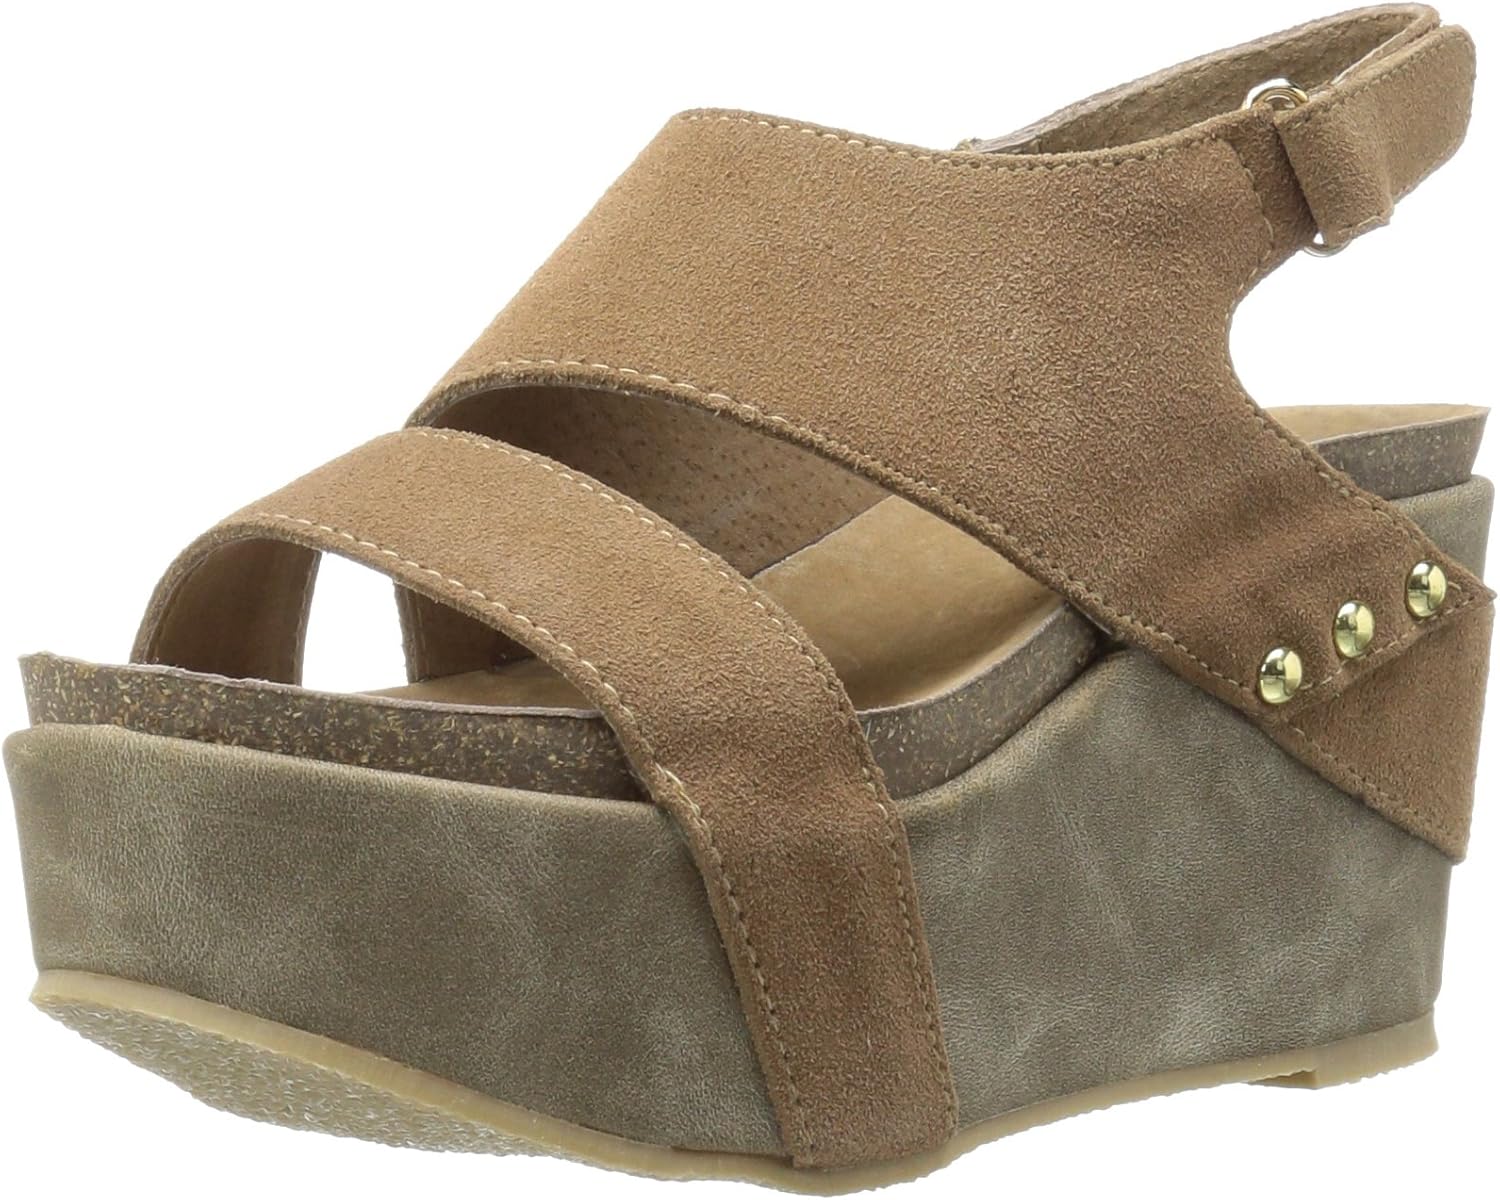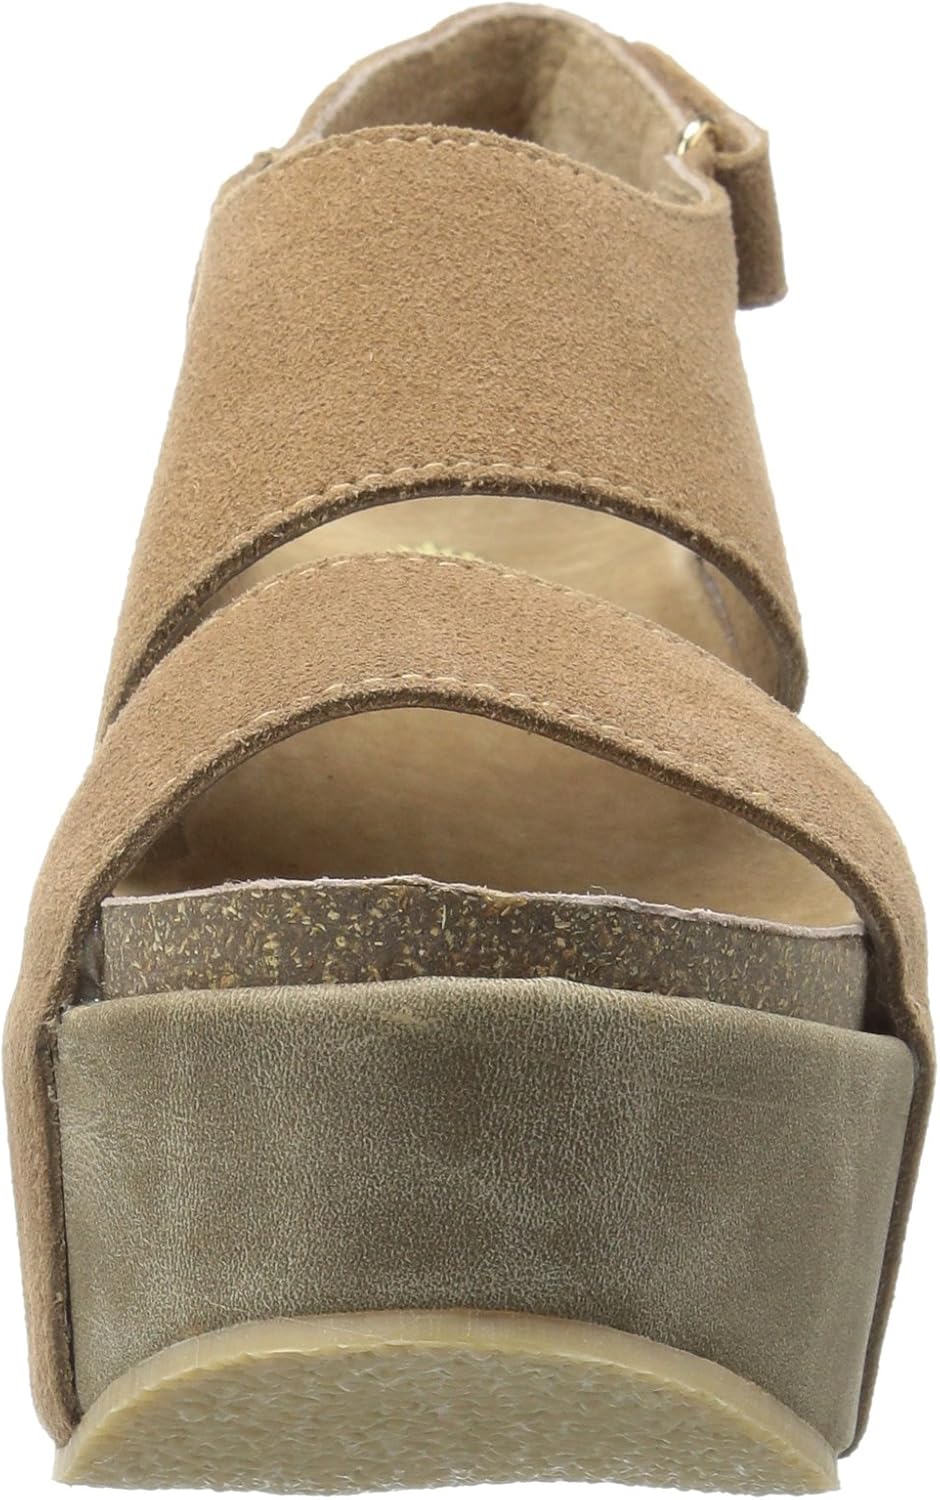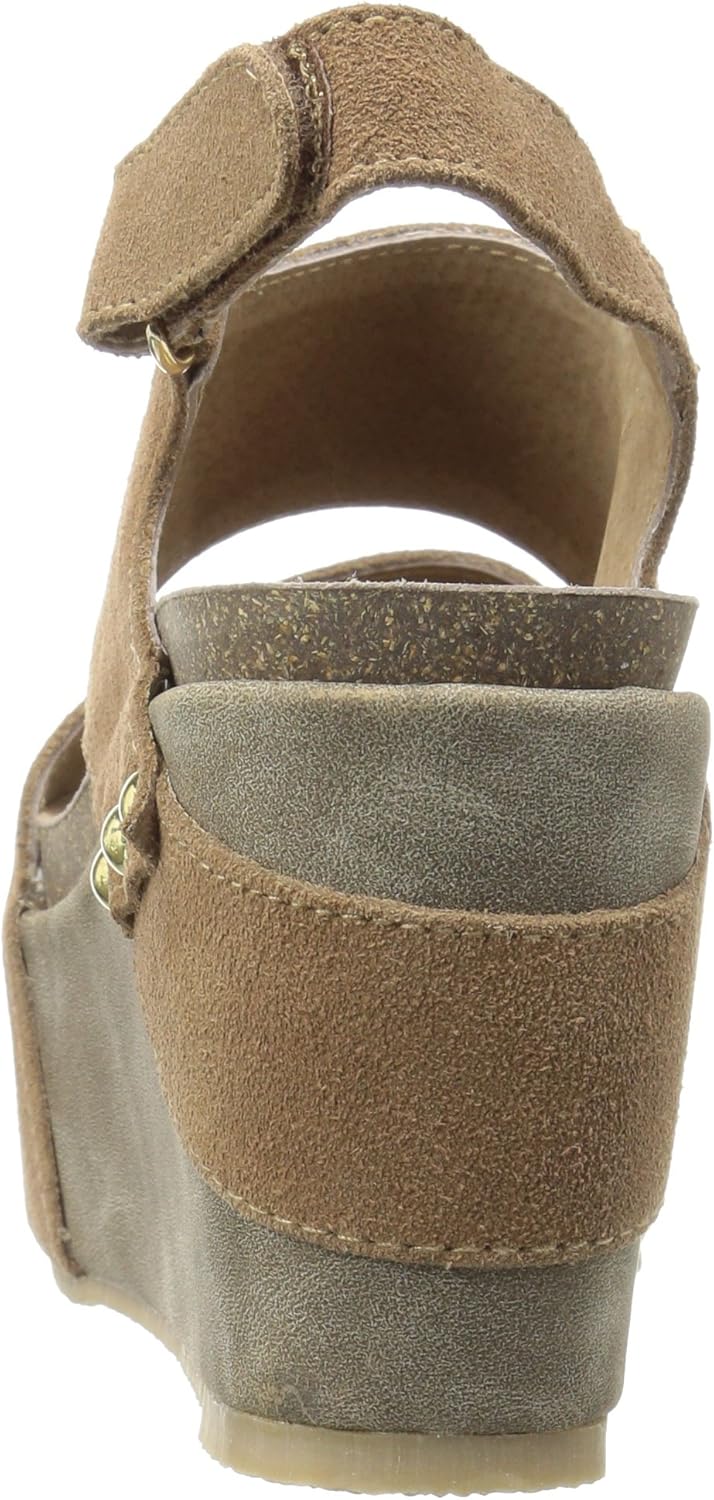
Volatile Women's Avril Wedge Sandal
Category: AMAZON FASHION
Double band slide on wedge with backstrap
Features: 100% Suede | Imported | Manmade sole | Heel measures approximately 3.5" | Platform measures approximately 2. inches | Double lasted upper with covered wedge | Padded footbed that contours to your foot | Side stud detail